Lajos Somló

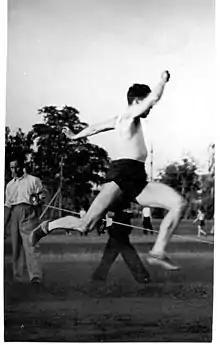

Lajos Somló (19 August 1912 – 4 August 1990) was a Hungarian athlete. He competed in the men's triple jump at the 1936 Summer Olympics.